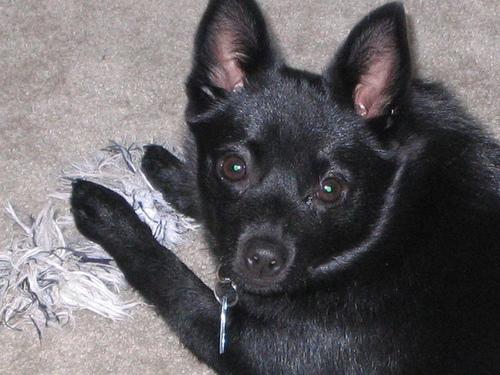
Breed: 201-n000024-schipperke